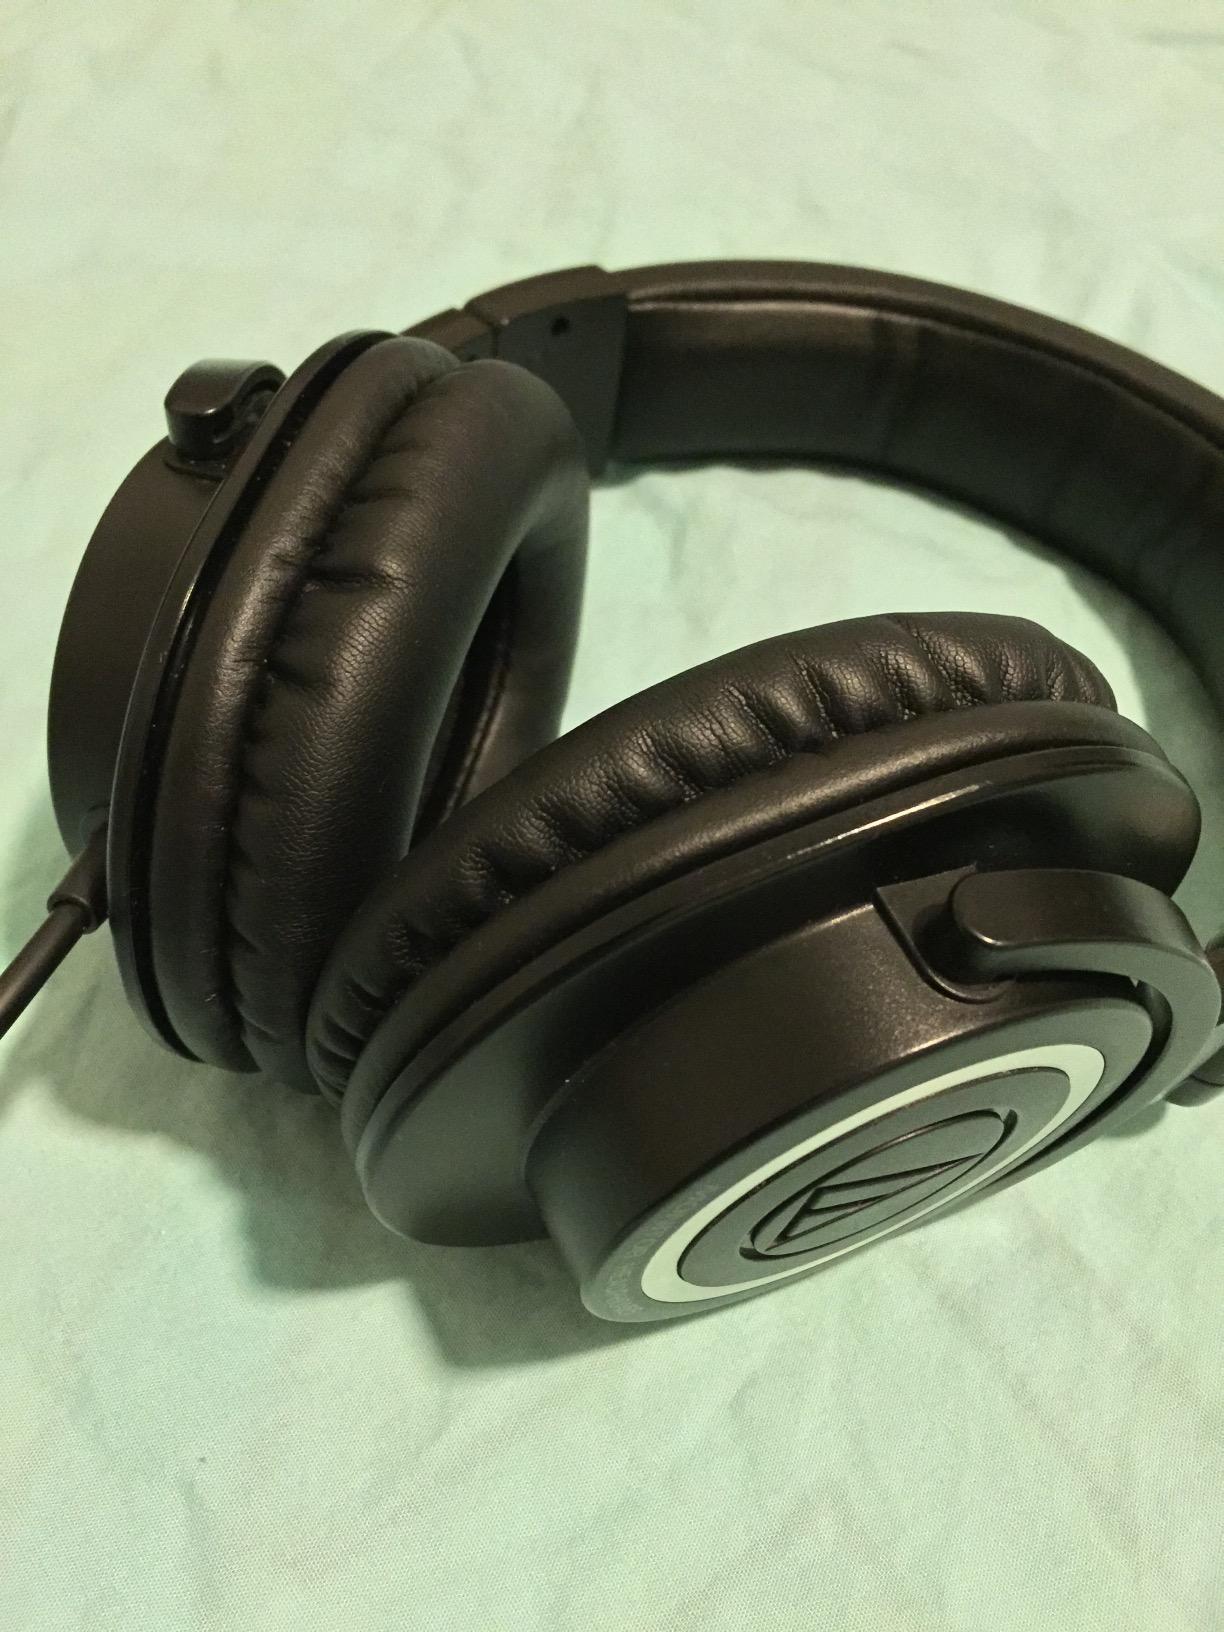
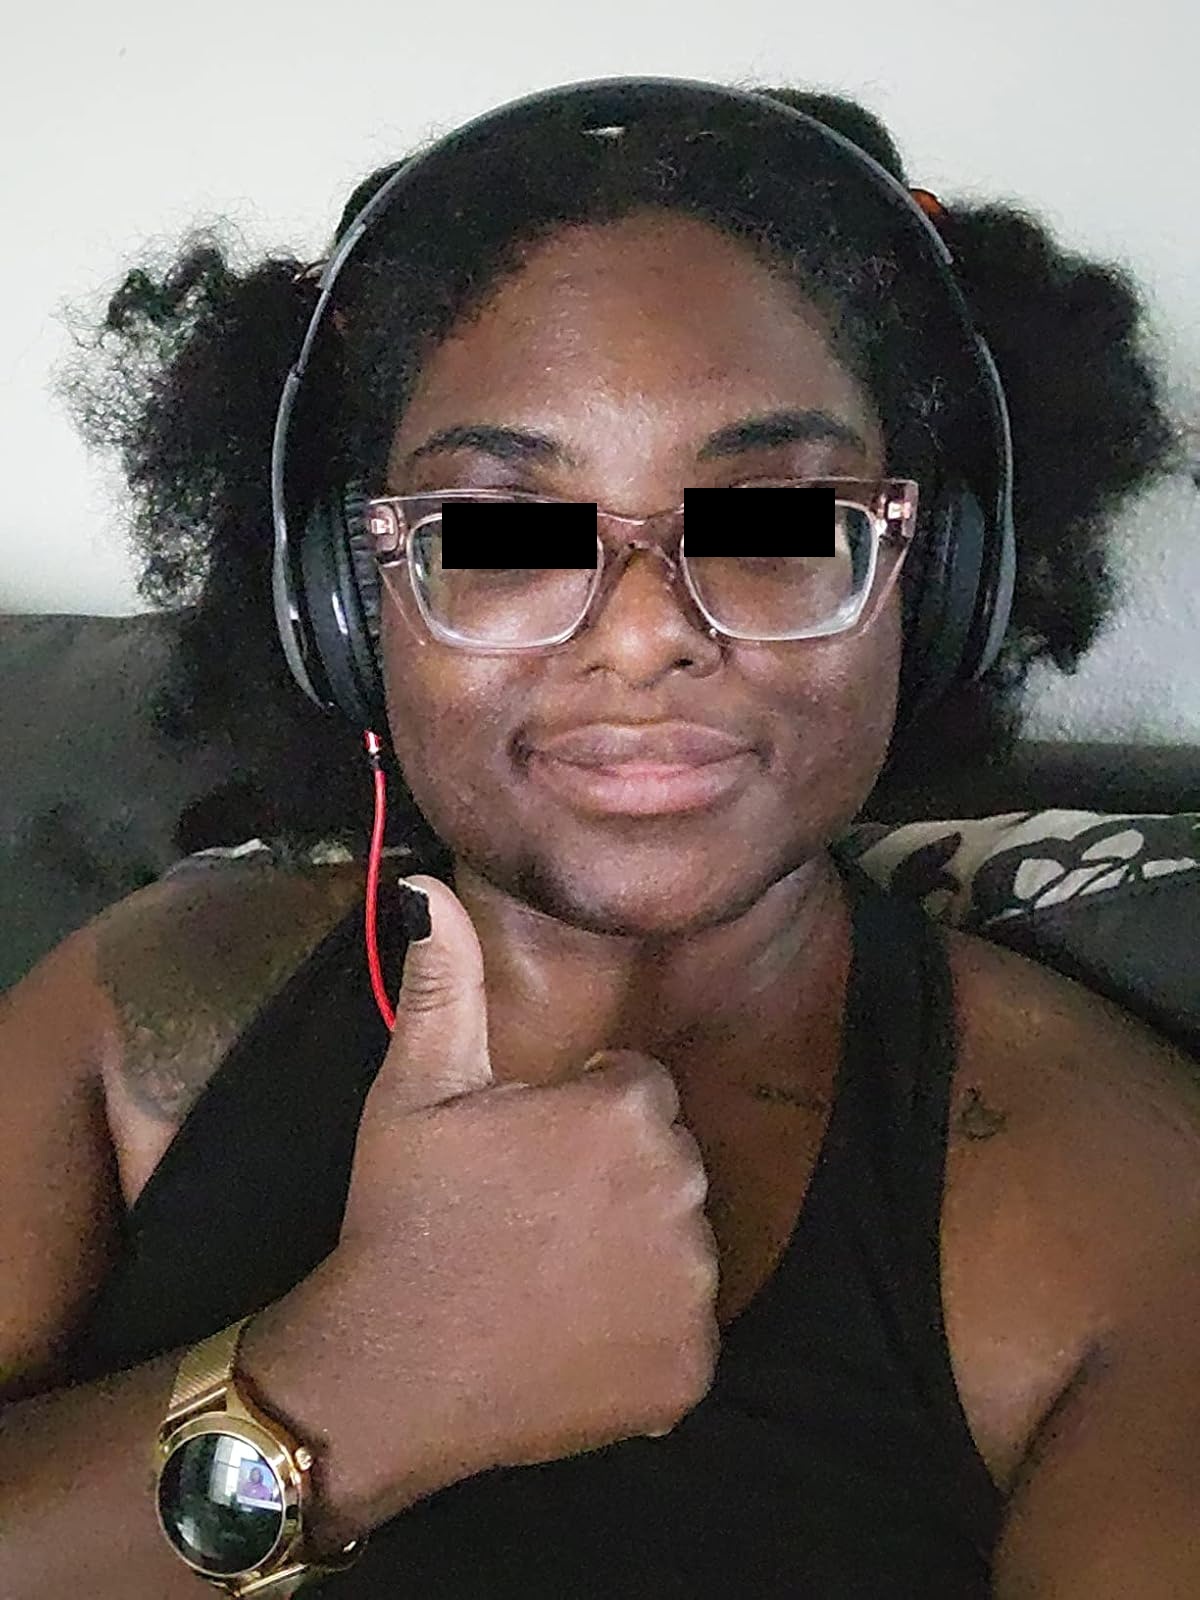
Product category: headphones
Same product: no